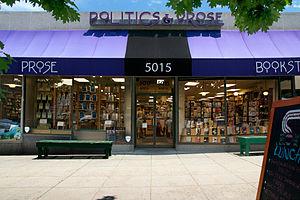
Politics and Prose est une librairie indépendante de Washington, la capitale des États-Unis. Fondée en 1984, elle est située dans Chevy Chase.